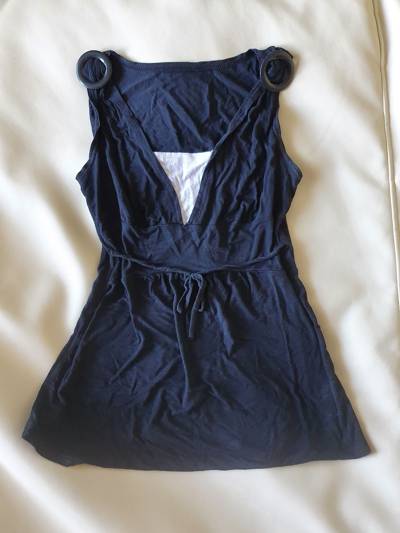
Waste category: clothes